Miles Ahead (film)

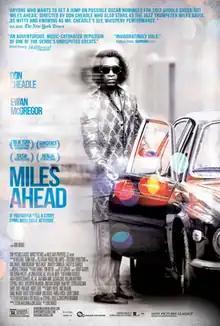
Theatrical release poster

Miles Ahead is a 2015 American biographical-drama film directed by Don Cheadle in his feature directorial debut, which Cheadle co-wrote with Steven Baigelman, Stephen J. Rivele, and Christopher Wilkinson, which interprets the life and compositions of jazz musician Miles Davis. The film stars Cheadle, Emayatzy Corinealdi, and Ewan McGregor, and closed the New York Film Festival on October 11, 2015. The film takes its title from Davis's 1957 album.